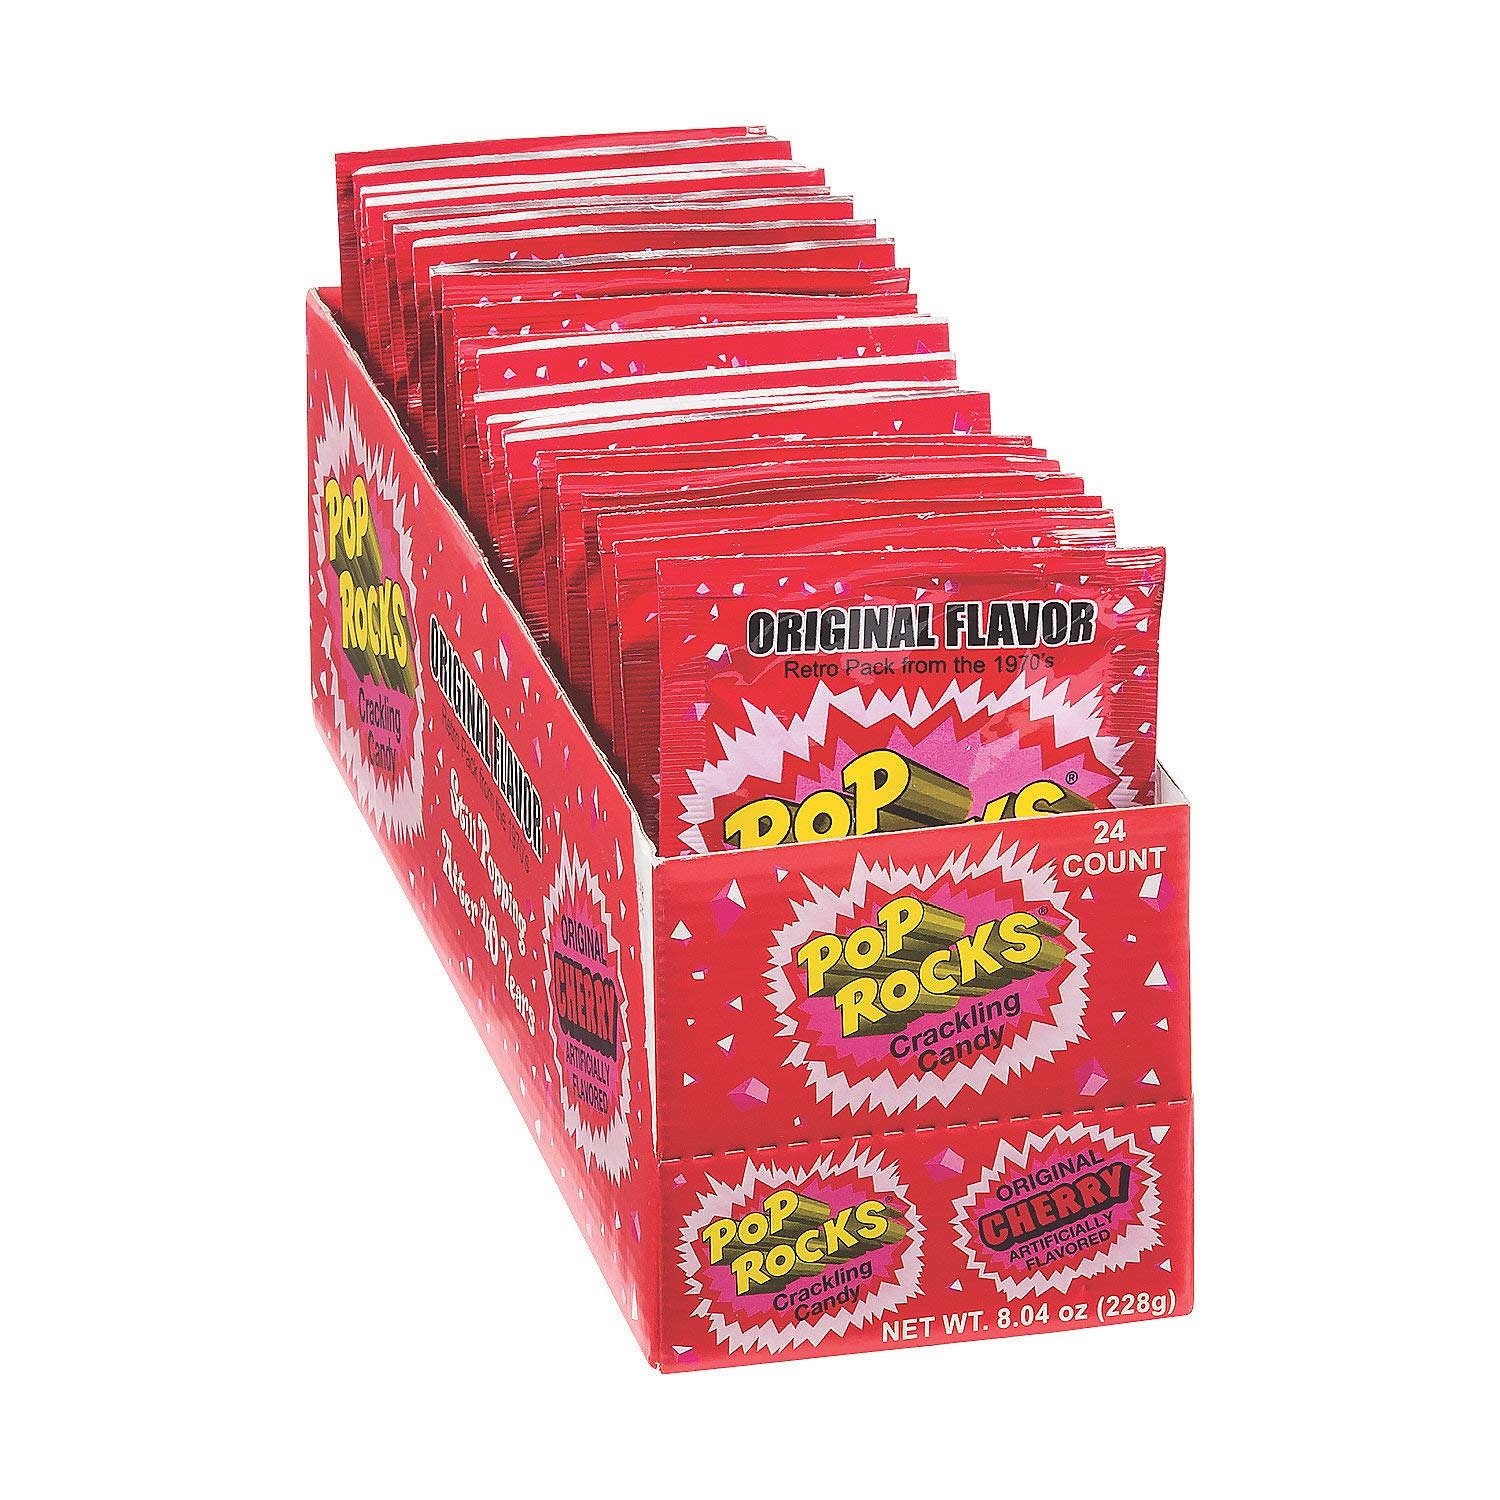
Item Name: Fun Express - Pop Rocks Cherry - Hard Candy - Sweet Creams & Hard Candy - 24 Pieces
Bullet Point: Pop Rocks Cherry - Hard Candy - Sweet Creams & Hard Candy - 24 Pieces
Product Description: Pop Rocks Cherry - Hard Candy - Sweet Creams & Hard Candy - 24 Pieces
Value: 24.0
Unit: Count

Price: 27.2